Bai wan da ying jia

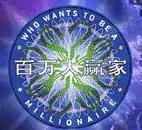
Logo

Bai Wan Da Ying Jia (Chinese: 百万大赢家, English translation: "Million-dollar winner") was a Singaporean game show based on the original British format of "Who Wants to Be a Millionaire?". The show was hosted by Chao Chi-Tai. The main goal of the game was to win 1 million Singapore dollars by answering 15 multiple-choice questions correctly. There were three "lifelines" - fifty fifty, phone a friend and ask the audience.